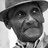
Emotion: happy